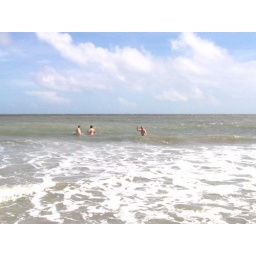
The boys in the ocean